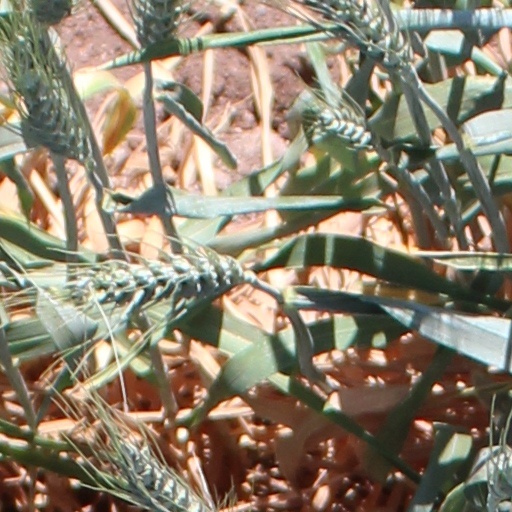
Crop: wheat